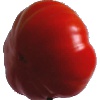
Label: Tomato 3